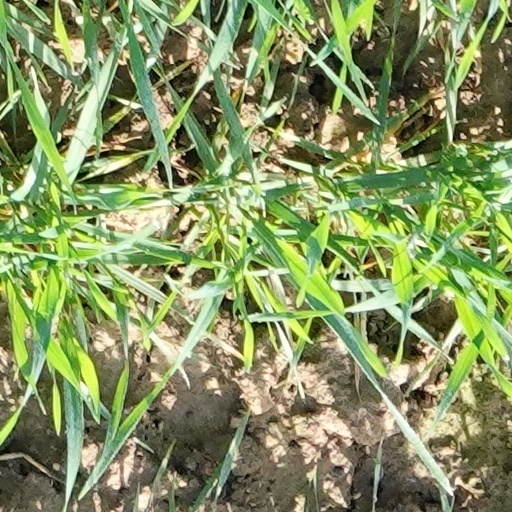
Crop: wheat